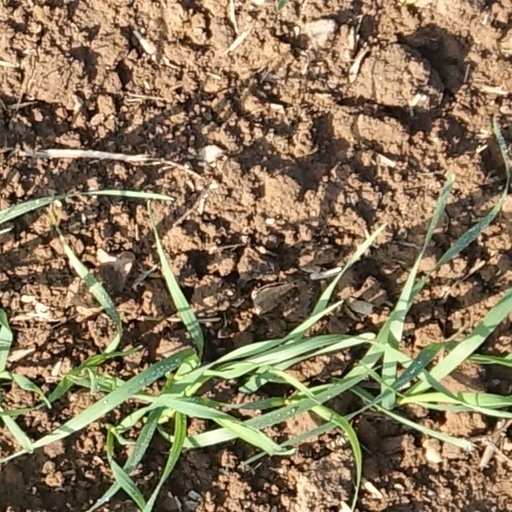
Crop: wheat